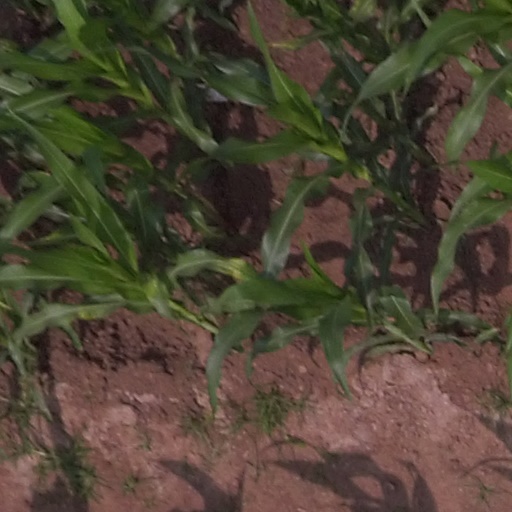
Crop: maize; corn